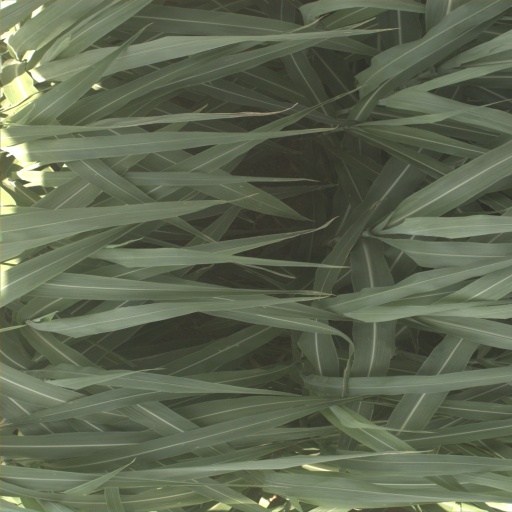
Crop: sorghum